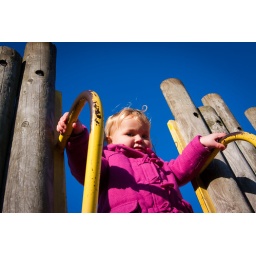
Toddler stands at the top of a slide against a deep blue sky looking at the camera